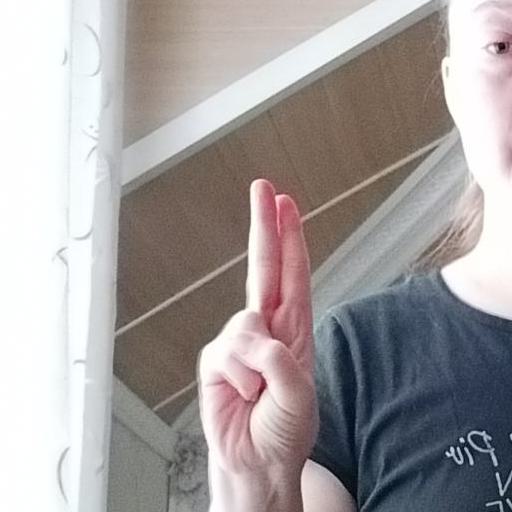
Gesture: two_up